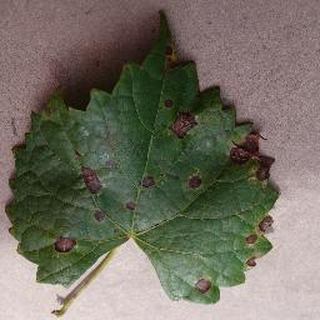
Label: grape_black_rot